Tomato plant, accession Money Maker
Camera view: horizontal (90 deg, fisheye); turntable rotation: 240 degrees
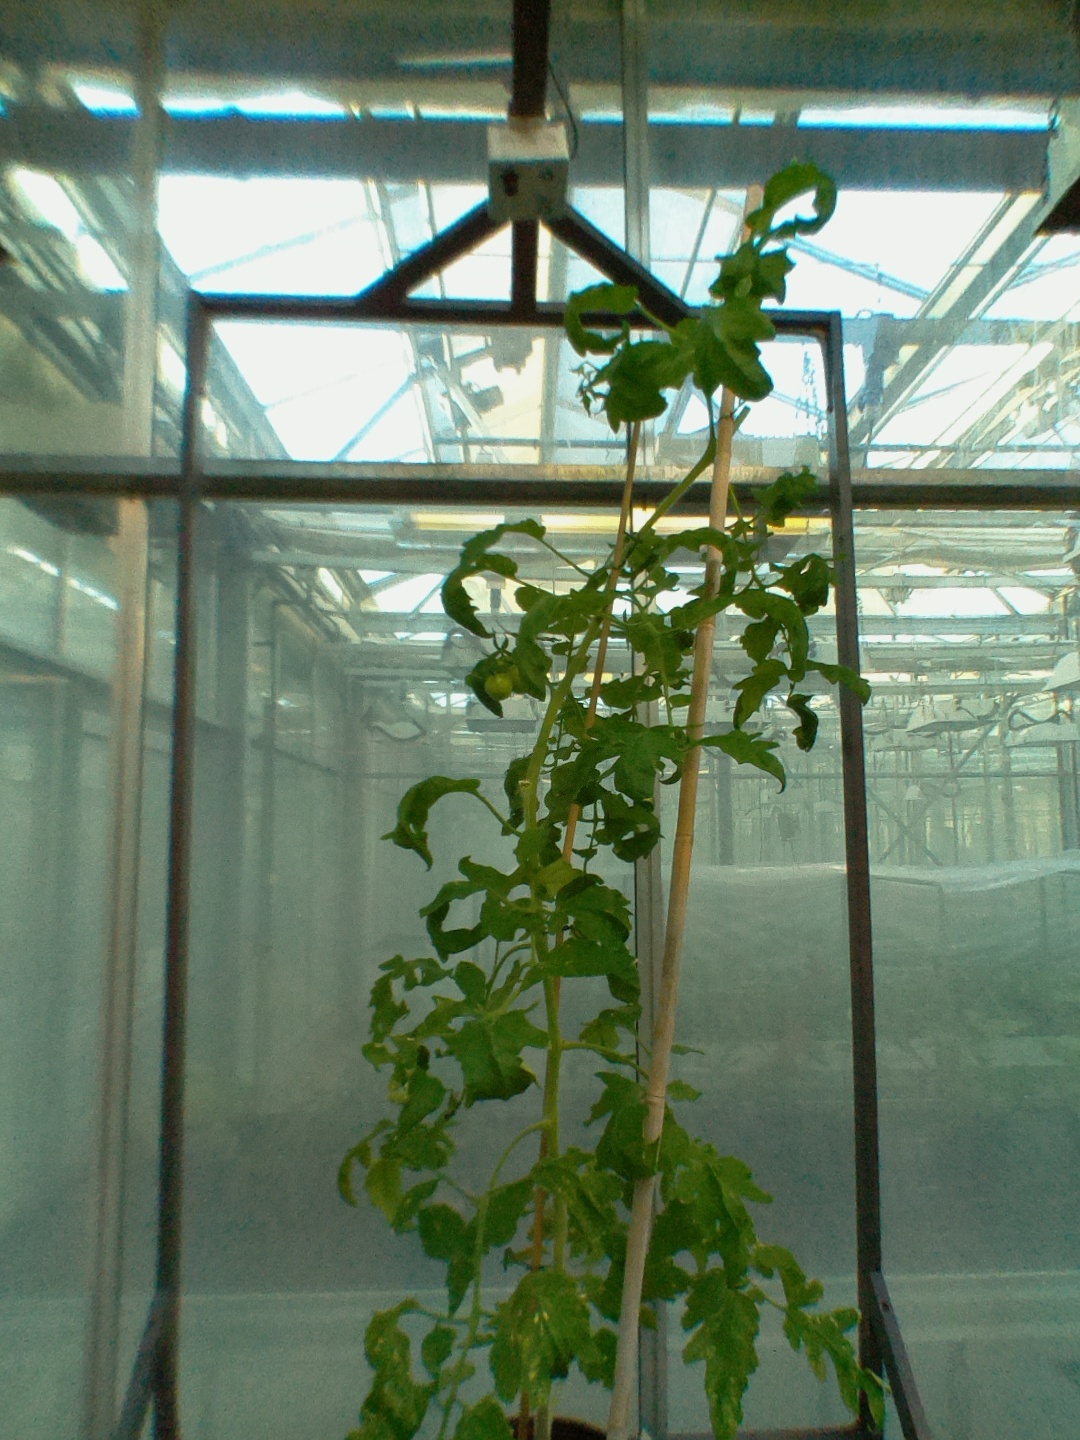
BBCH growth stage 71: 10%-20% of final fruit size